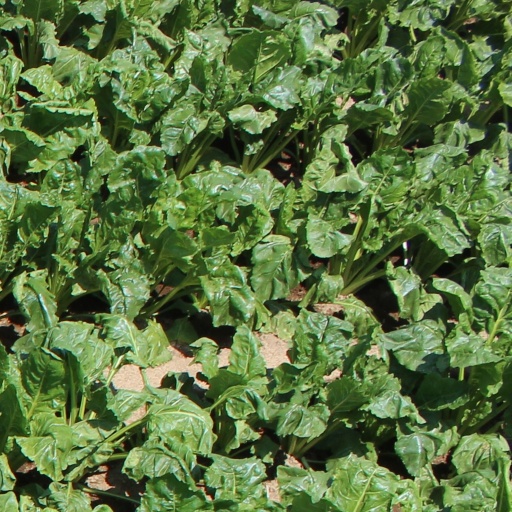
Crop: sugar beet